Aire and Candeeiros Ranges Natural Park

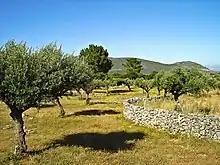
The typical olive groves and limestone walls

Additionally, the park has 27 different species of orchid, about 50% of all the species native to Portugal and provides habitat for various calcerous flora that is uncommonly found in Portugal including: "Iris subbiflora", "Paeonia broteri", "Paeonia officinalis", "Jonopsidium abulense", "Himantoglossum robertianum", "Orobanche latisquama", "Petrosedum sediforme", "Scrophularia sambucifolia", "Antirrhinum linkianum" "Teucrium chamaedrys", "Salvia viridis", "Inula montana", "Aristolochia pistolochia", "Teucrium fruticans", "Ophrys fusca", "Phlomis lychnitis", "Fritillaria lusitanica" and some Portuguese endemics such as "Silene longicilia", "Arabis sadina", "Arrhenatherum pallens", "Ulex jussiaei", "Narcissus calcicola", "Ulex airensis.", "Saxifraga cintrana" and a newly described species in Portugal, "Arenaria grandiflora", which is currently only known to exist in the park.